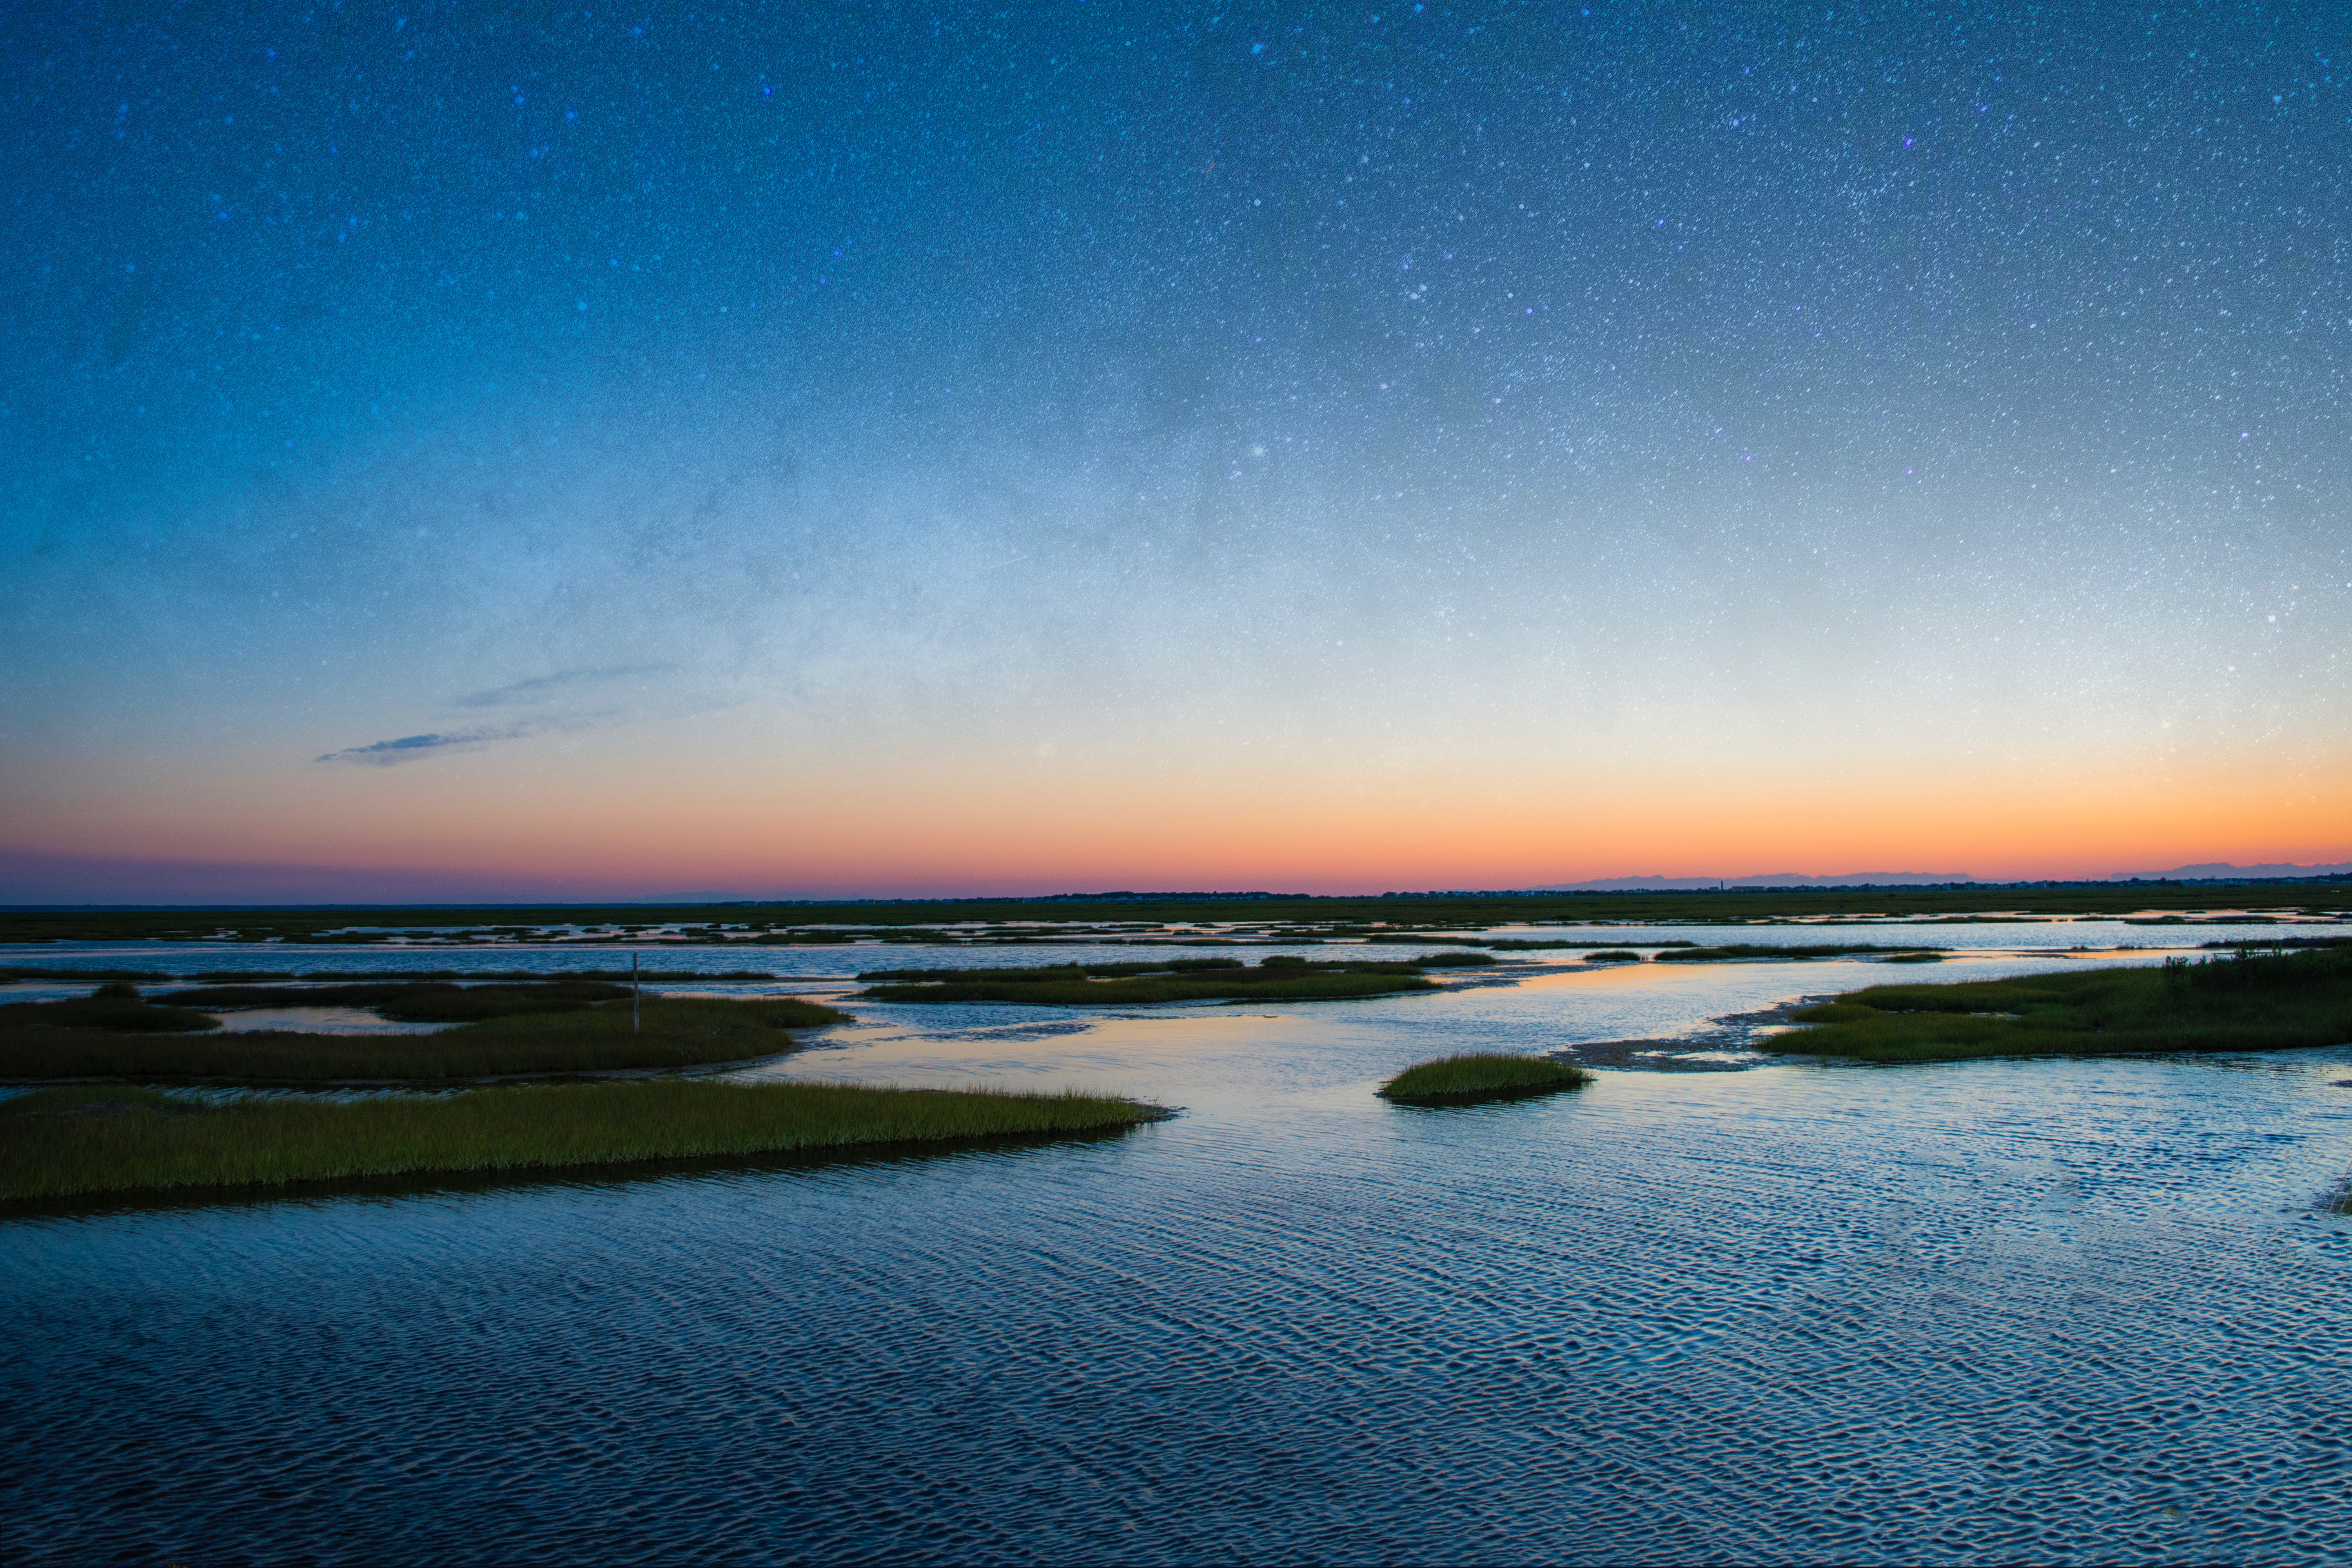
landscape, sea, coast, water, ocean, horizon, sky, sunrise, sunset, morning, shore, wave, dawn, atmosphere, tide, dusk, evening, inlet, reflection, calm, wetland, afterglow, phenomenon, computer wallpaper